Neil Cochrane

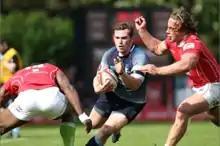
Neil Cochrane playing for Bedford Blues against London Welsh

Neil Cochrane (born 4 January 1984 in Edinburgh) is a retired Scottish rugby union player. Cochrane played for Edinburgh Rugby from 2014 until his retirement at the end of the 2018 season having spent the early parts of his career in England. A former captain of the Scotland under 21s, he was known as a hard-hitting forward with plenty of pace and power.